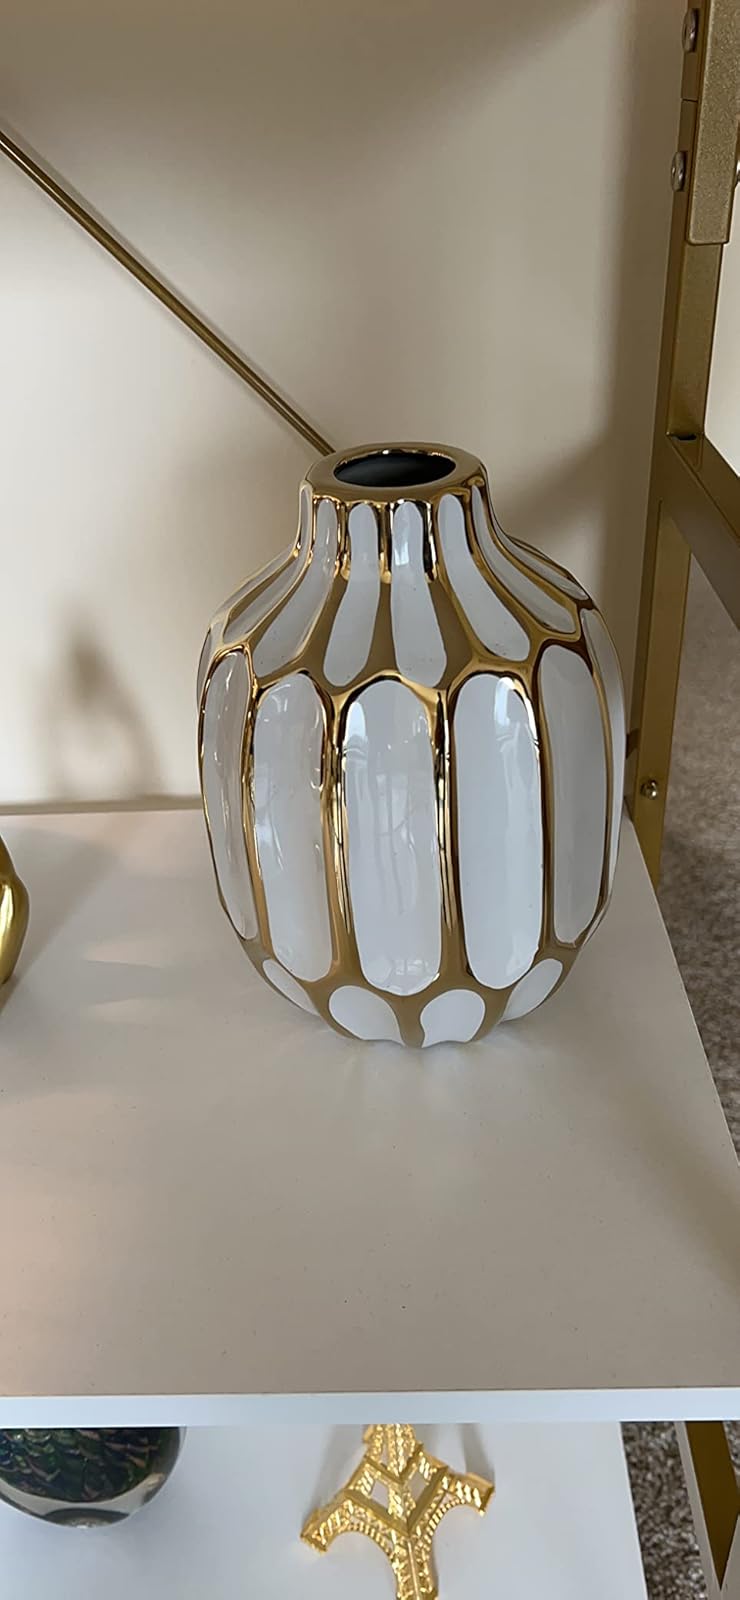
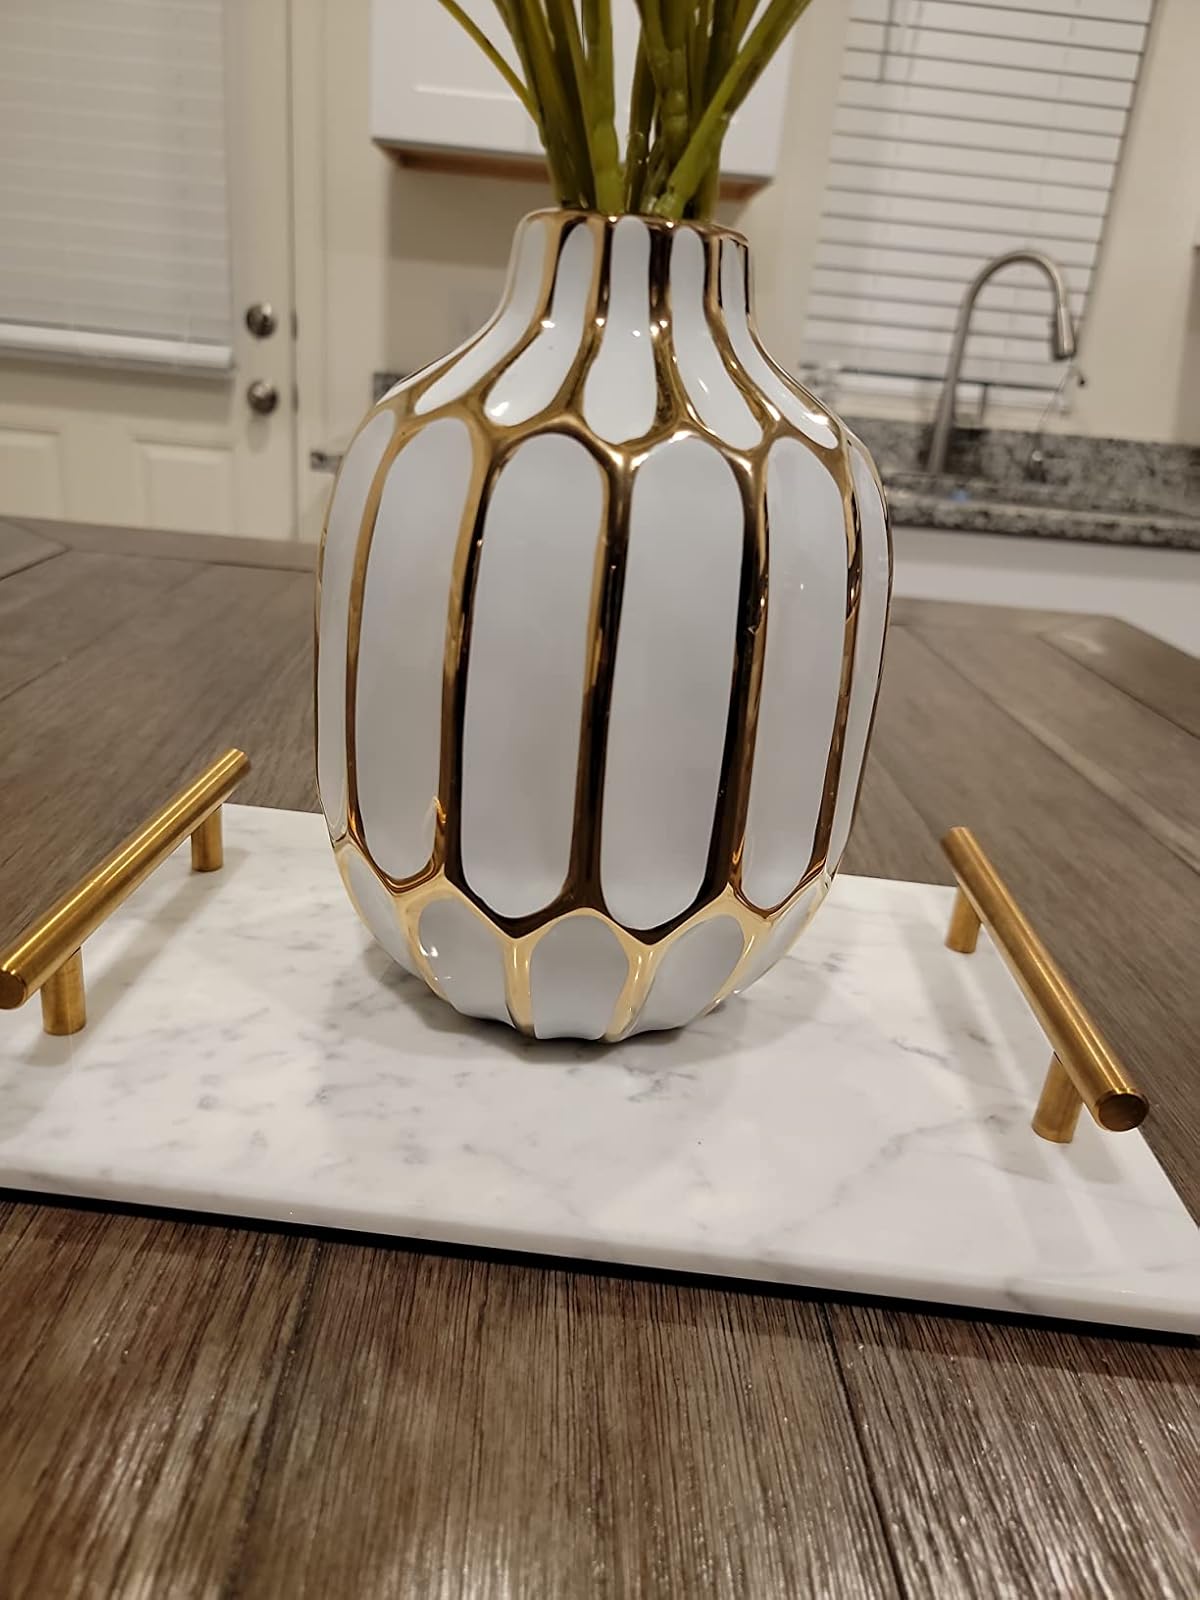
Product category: vase
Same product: yes